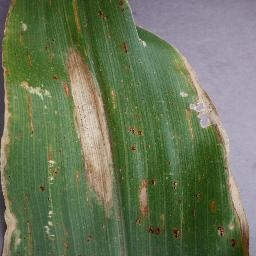
Label: Corn___Northern_Leaf_Blight